History of Springfield, Massachusetts

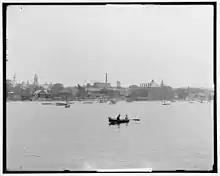
Springfield Mass Waterfront 1900-1910

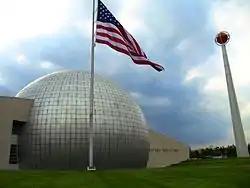
The Naismith Memorial Basketball Hall of Fame in Springfield.

The City of Springfield, and, in particular, the Springfield Armory played an important role in the early Industrial Revolution. As of 2011, Springfield is nicknamed "The City of Firsts"; however, throughout the 19th and early 20th centuries, its nickname was "The City of Progress". Throughout its history, Springfield has been a center of commercial invention, ideological progress, and technological innovation. For example, in 1819, inventor Thomas Blanchard and his lathe led to the uses of interchangeable parts and assembly line mass production, which went on to influence the entire world – while originally making arms production at The Springfield Armory faster and less expensive. Blanchard – and Springfield – are credited with the discovery of the assembly line manufacturing process. Blanchard also invented the first modern car in Springfield, a "horseless carriage" powered by steam.